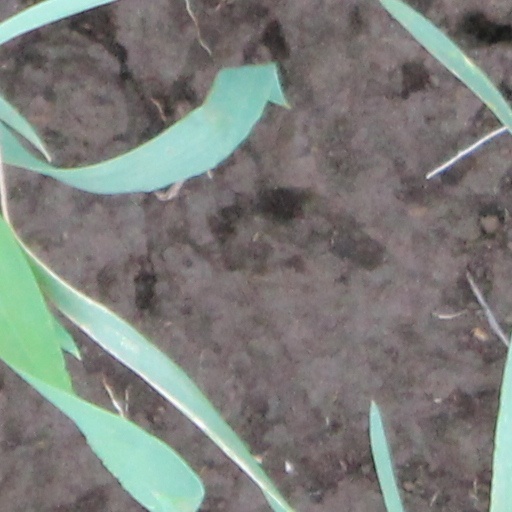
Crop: wheat